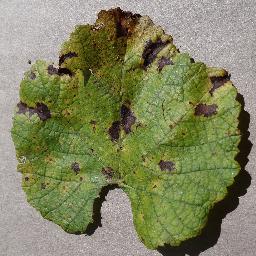
Label: Grape___Leaf_blight_(Isariopsis_Leaf_Spot)